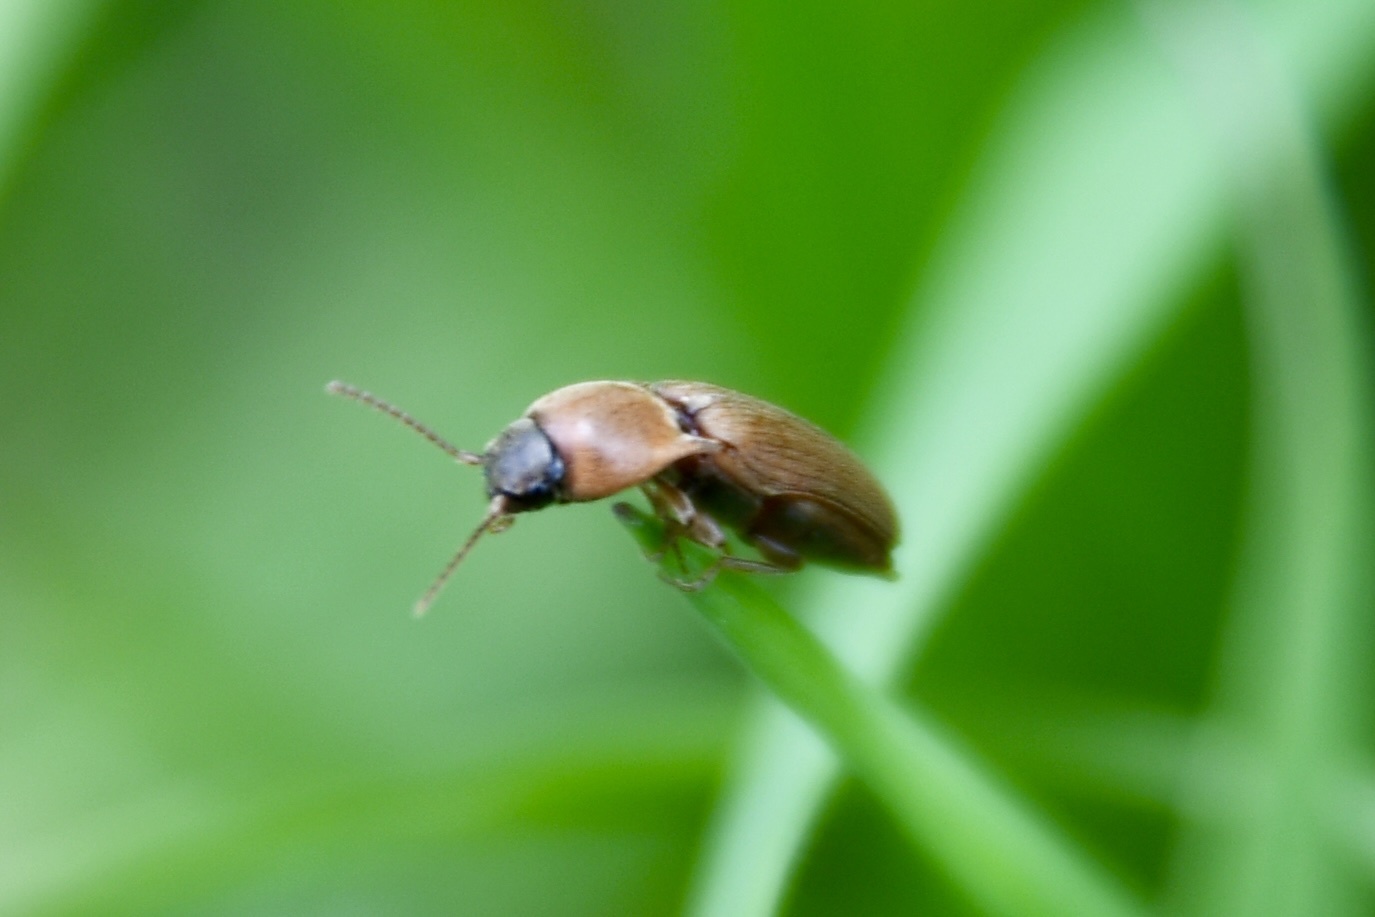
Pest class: clickbeetles_wireworms